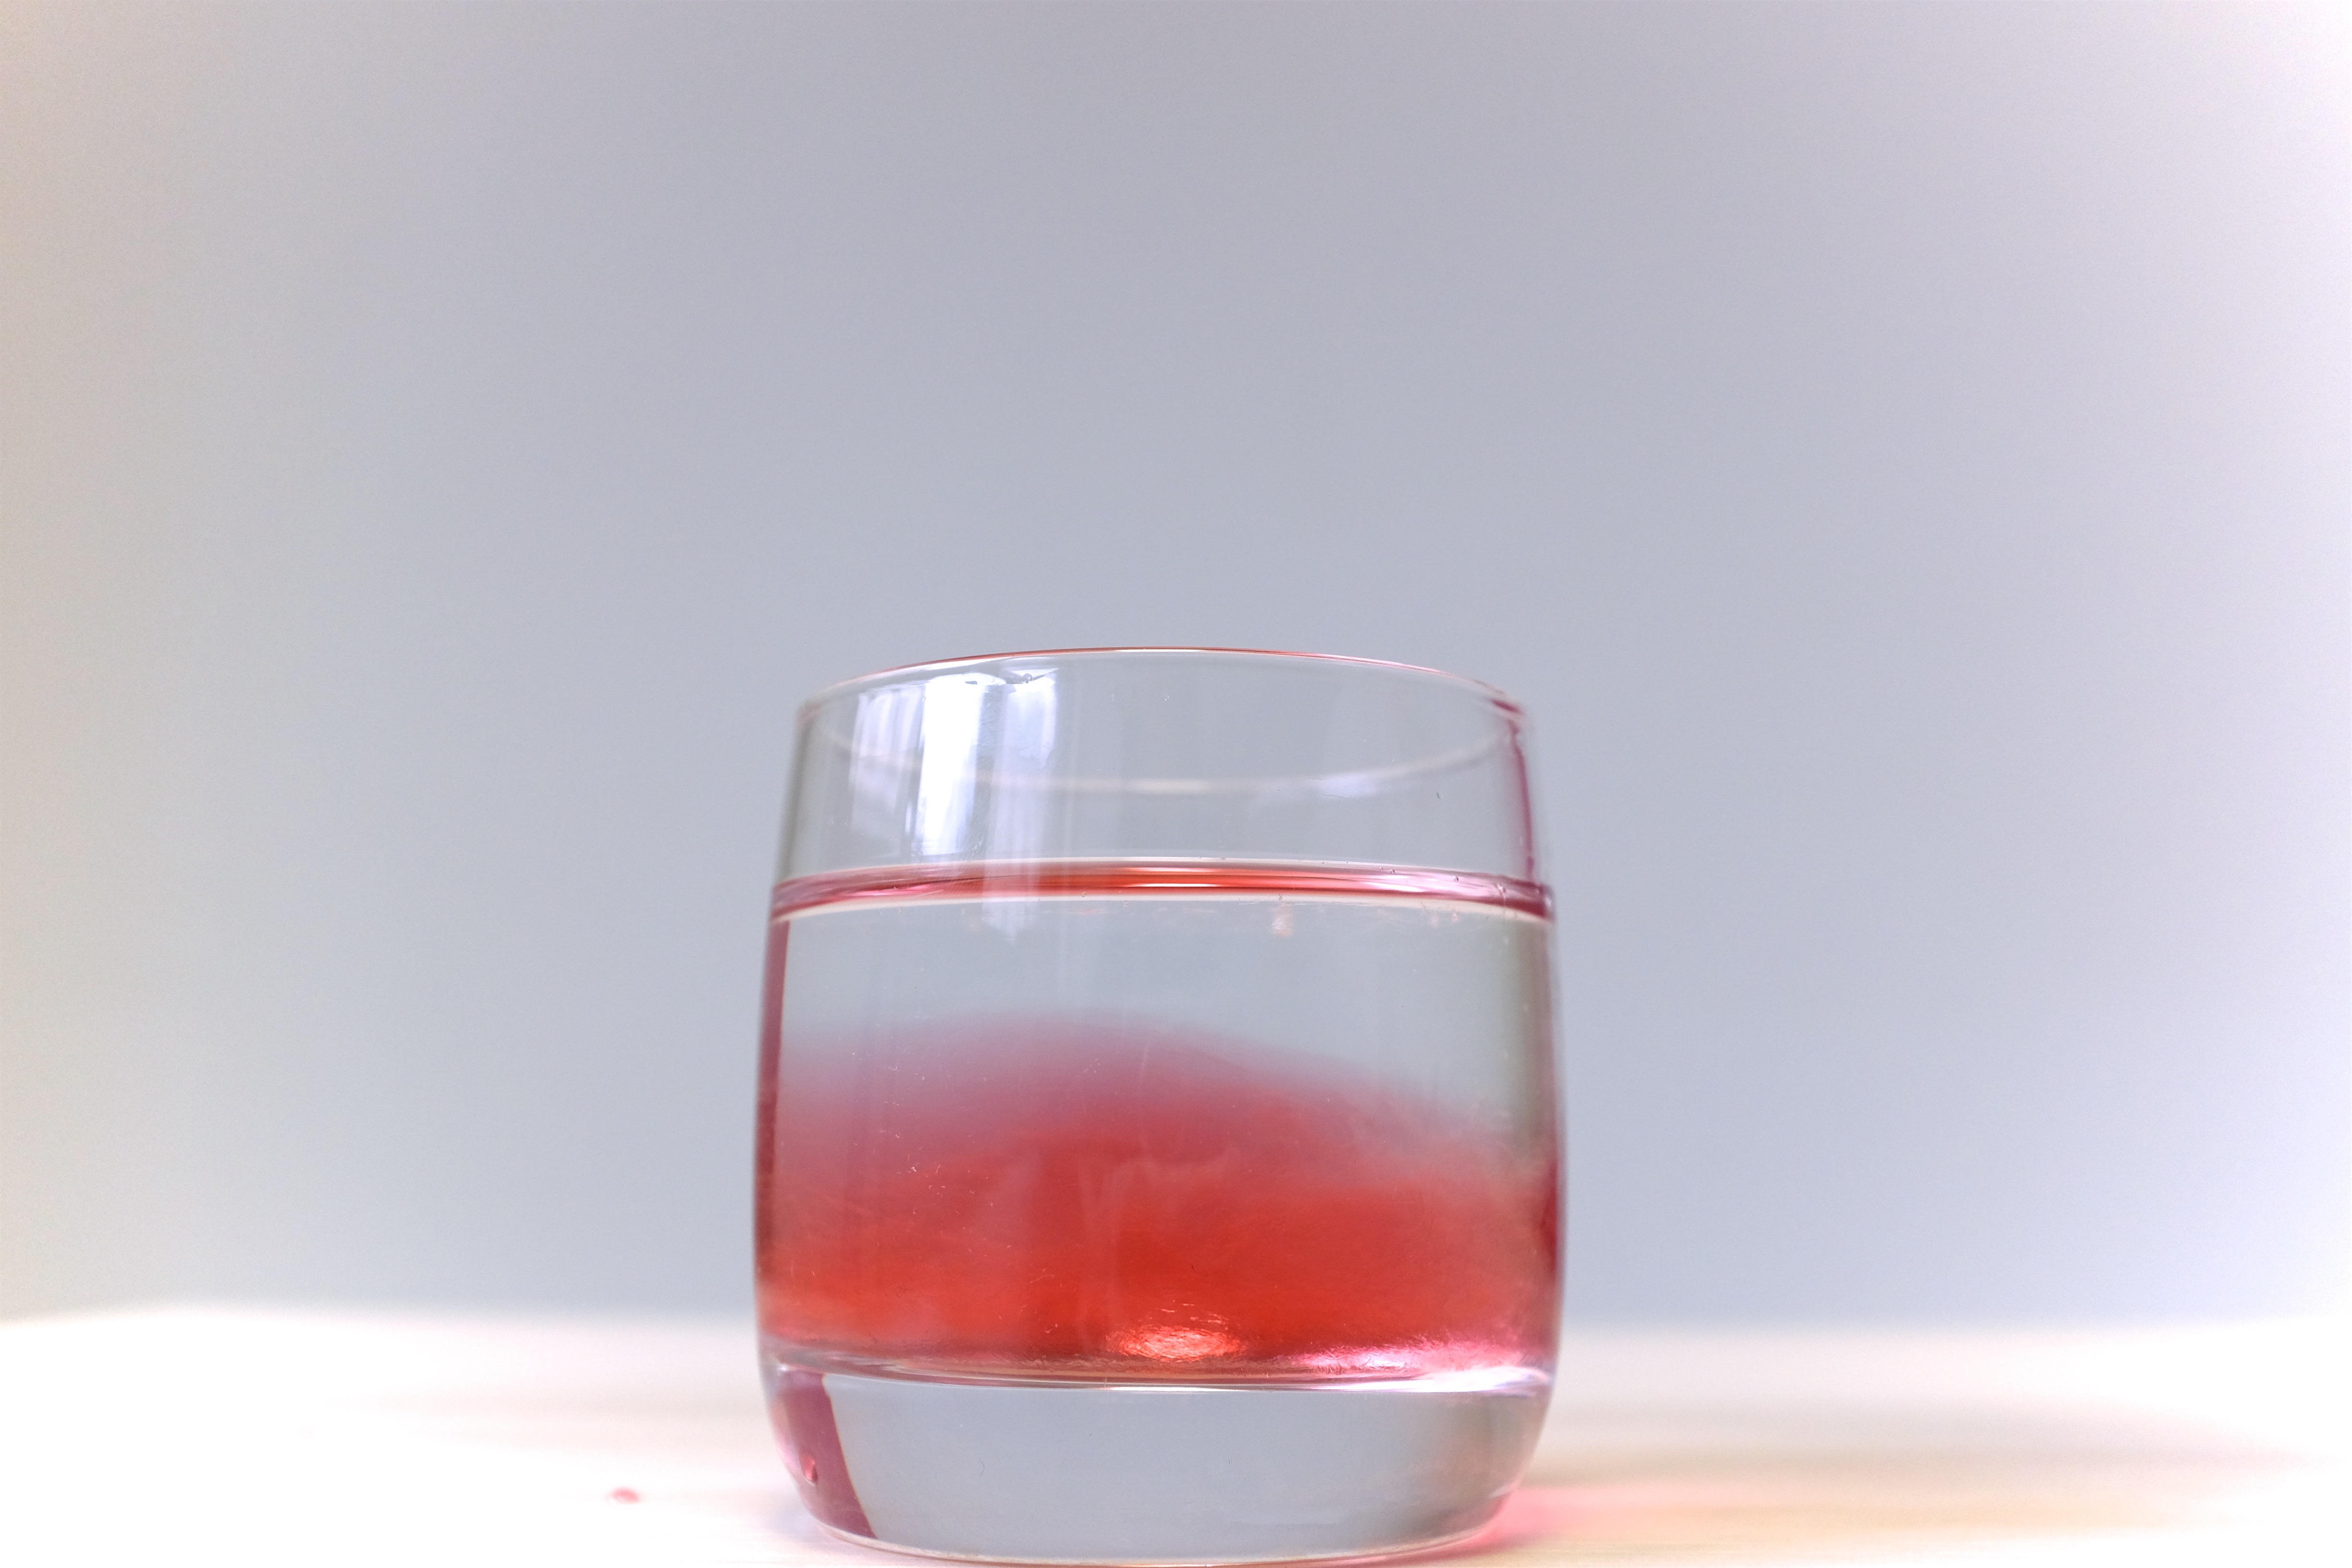
glass, drink, lighting, liqueur, distilled beverage